First Baptist Church (Boston)

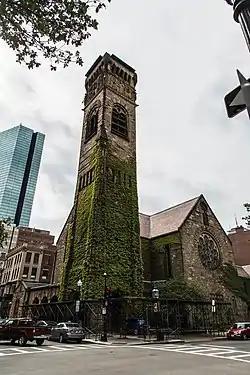

The First Baptist Church (or "Brattle Square Church") is a historic American Baptist Churches USA congregation, established in 1665. It is one of the oldest Baptist churches in the United States. It first met secretly in members homes, and the doors of the first church were nailed shut by a decree from the Puritans in March 1680. The church was forced to move to Noddle's Island. The church was forced to be disguised as a tavern and members traveled by water to worship. Rev. Dr. Stillman led the church in the North End for over 40 years, from 1764 to 1807. The church moved to Beacon Hill in 1854, where it was the tallest steeple in the city. After a slow demise under Rev. Dr. Rollin Heber Neale, the church briefly joined with the Shawmut Ave. Church, and the Warren Avenue Tabernacle, and merged and bought the current church in 1881, for $100,000.00. Since 1882 it has been located at the corner of Commonwealth Avenue and Clarendon Street in the Back Bay. The interior is currently a pending Boston Landmark through the Boston Landmarks Commission.